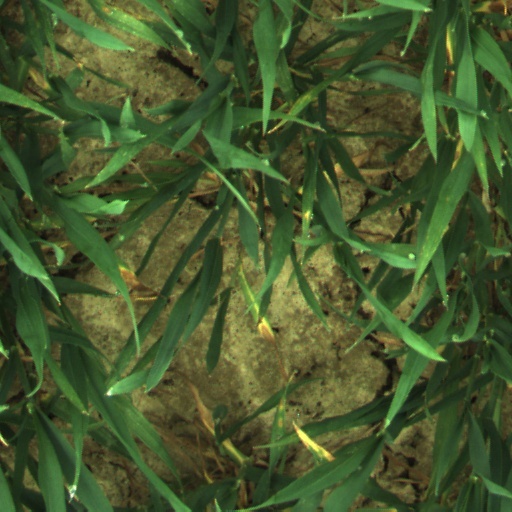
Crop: wheat